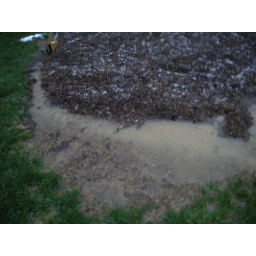
we created the raised bed so that this would happen. water was pooling in the garden before